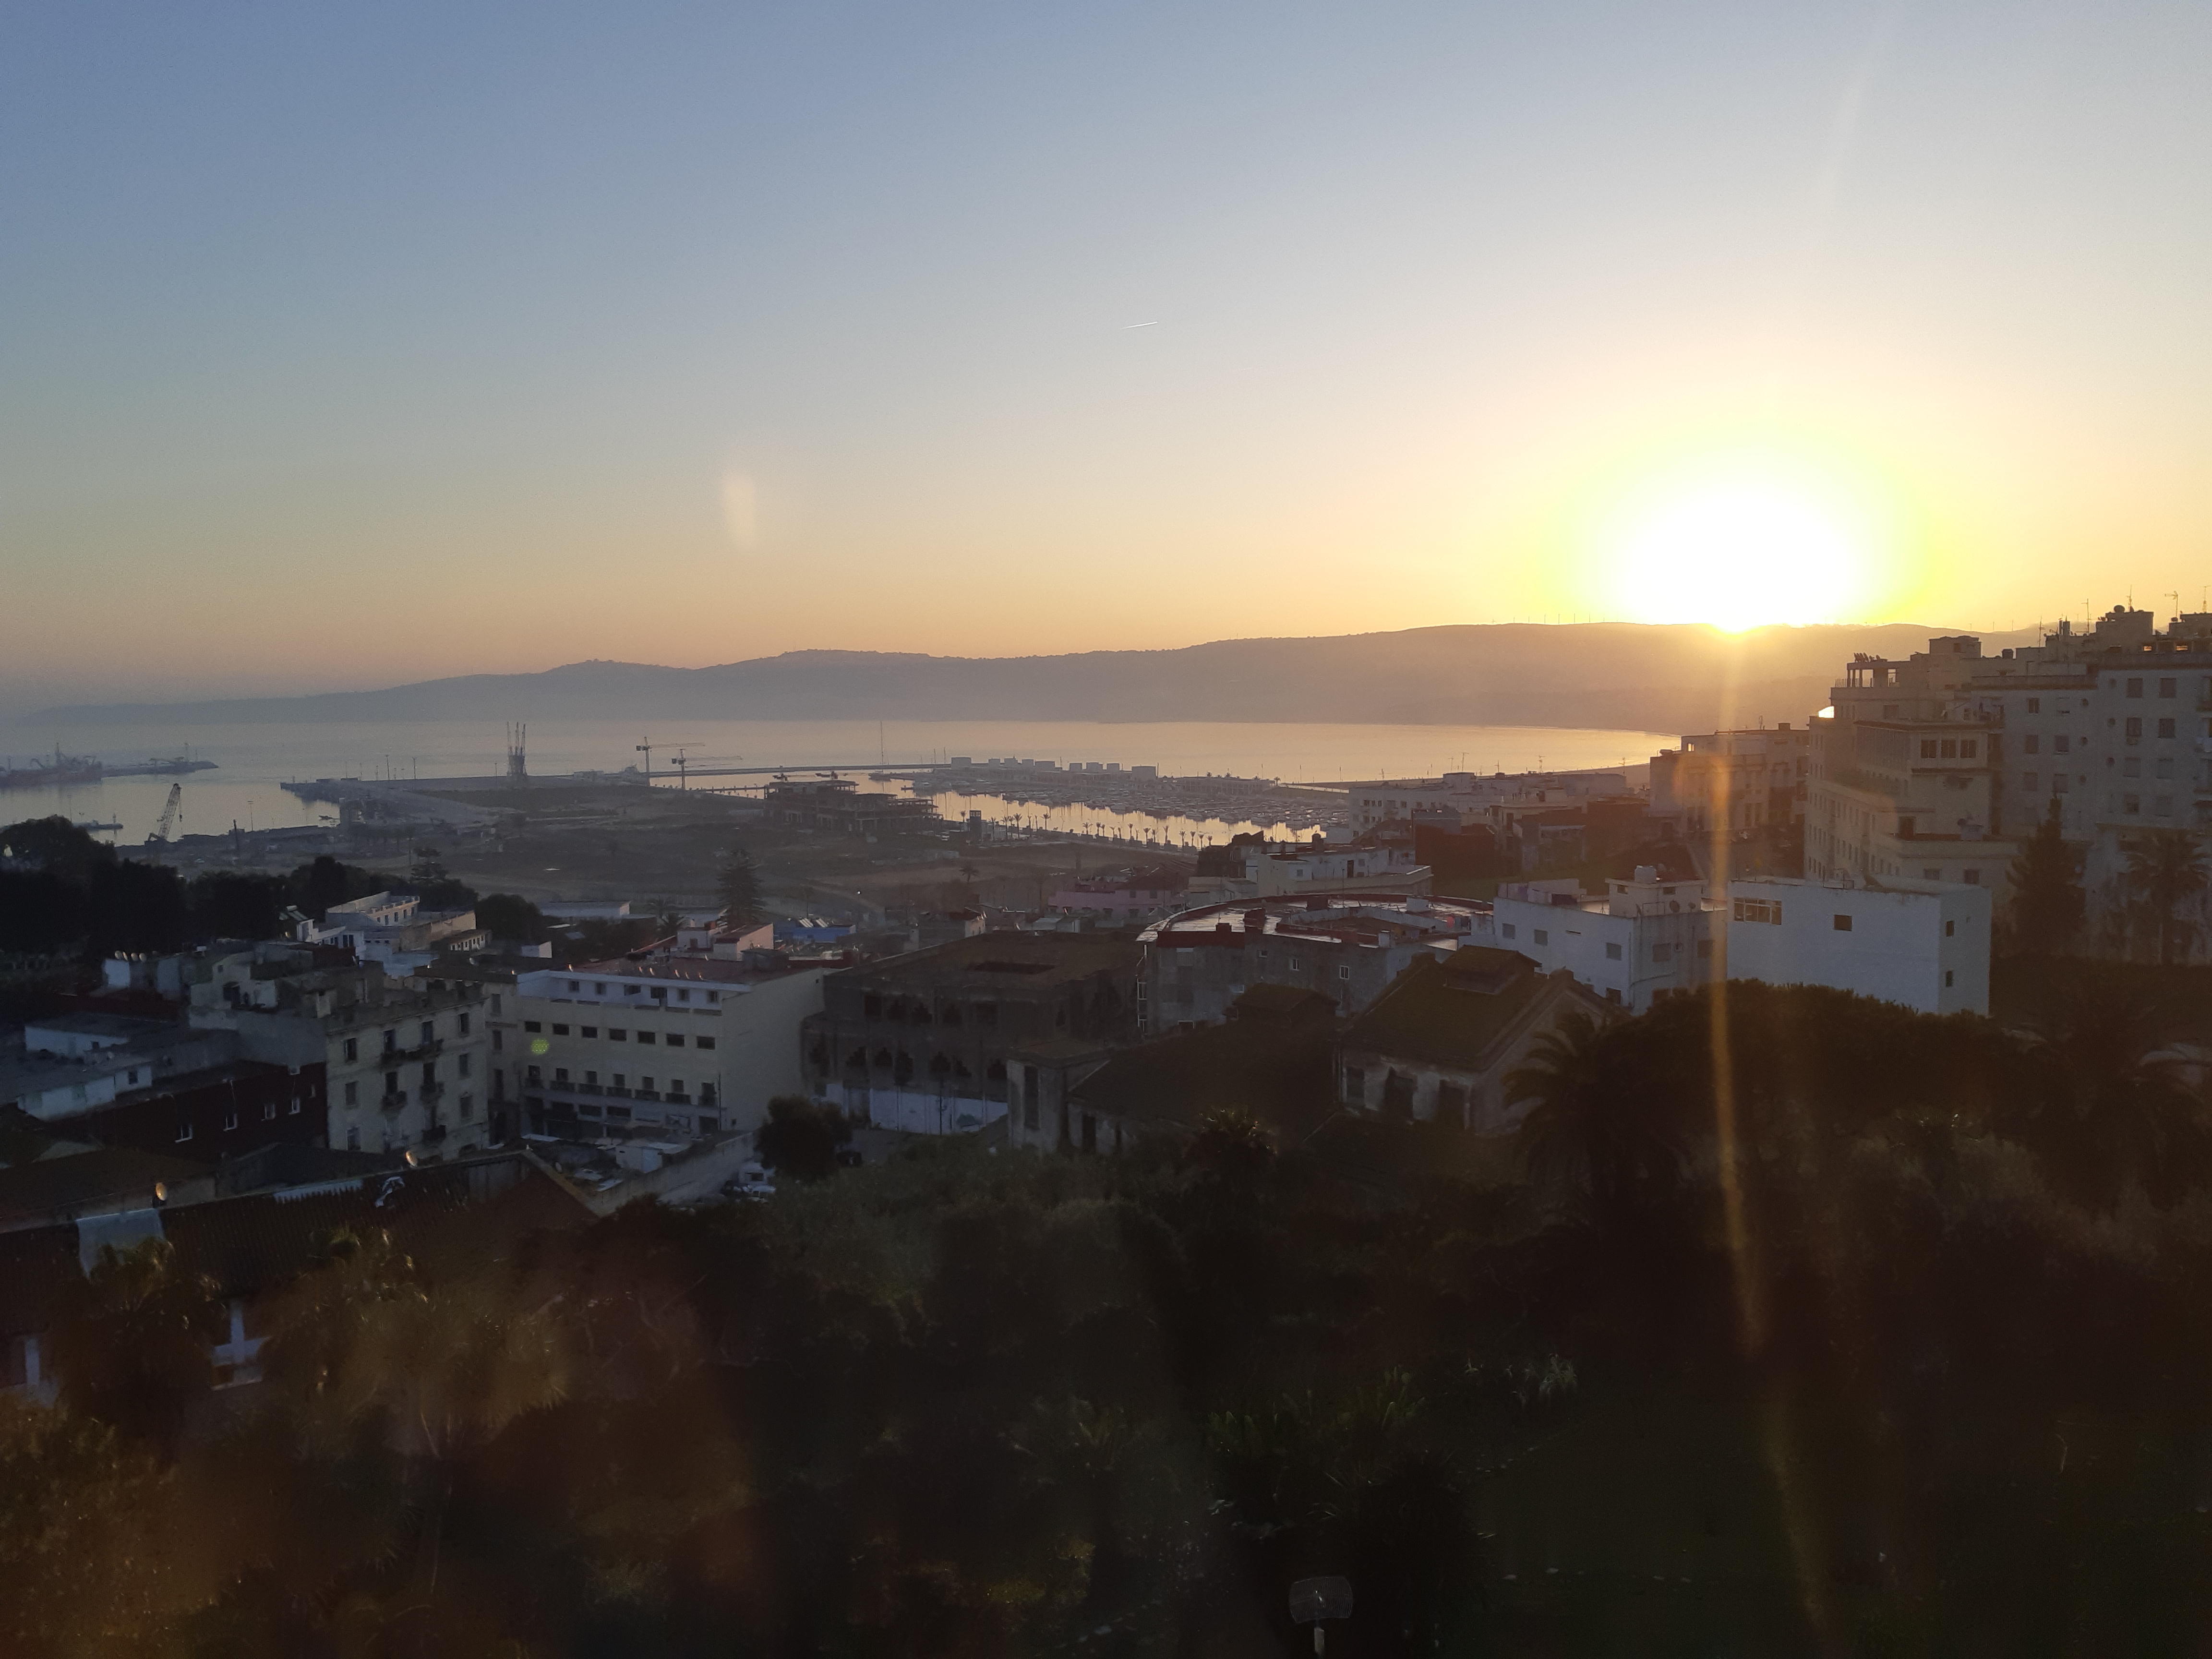
natural, sky, morning, atmospheric phenomenon, horizon, cloud, evening, sunrise, sunset, sun, atmosphere, sunlight, dusk, city, photography, afterglow, landscape, mountain, dawn